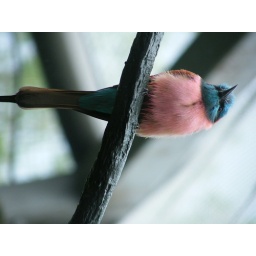
Taken at the zoo of a bird that was sitting in the tree above.